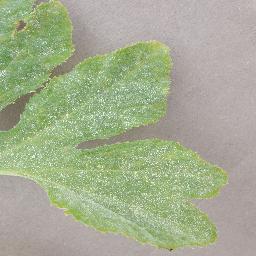
Label: Squash___Powdery_mildew